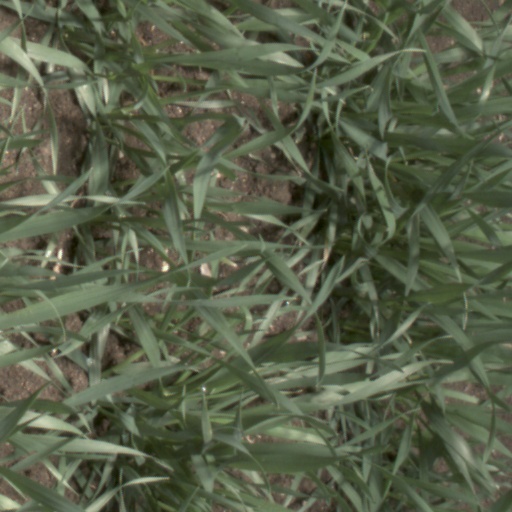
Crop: wheat